Tractors and Farm Equipment Limited

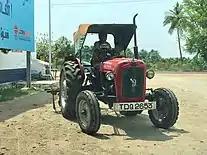

TAFE – Tractors and Farm Equipment Limited, is an Indian tractor manufacturer incorporated in 1960 at Chennai, with an annual turnover excess of INR 13,700 crores. One of the largest tractor manufacturer in the world and the second largest in India by volumes, TAFE wields about 25% market share of the Indian tractor industry with a sale of over 200,000 tractors (domestic and international) annually. TAFE is also a significant shareholder in AGCO Corporation, USA – an $14.4 billion US tractor and agricultural equipment manufacturer.